Bougainvillea

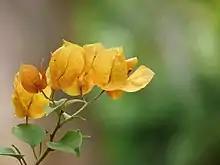
"Bougainvillea glabra" in Kerala

The species grow tall, scrambling over other plants with their spiky thorns. They are evergreen where rainfall occurs all year, or deciduous if there is a dry season. The leaves are alternate, simple ovate-acuminate, long and broad. The actual flower of the plant is small and generally white, but each cluster of three flowers is surrounded by three or six bracts with the bright colours associated with the plant, including pink, magenta, purple, red, orange, white, or yellow. "Bougainvillea glabra" is sometimes called "paper flower" because its bracts are thin and papery. The fruit is a narrow five-lobed achene.